Bill Mohr

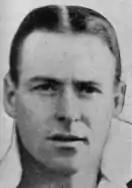

Wilbur T. "Bill" Mohr (29 June 1909 – 29 March 1971) was an Australian rules footballer who represented St Kilda in the Victorian Football League (VFL) during the 1930s.